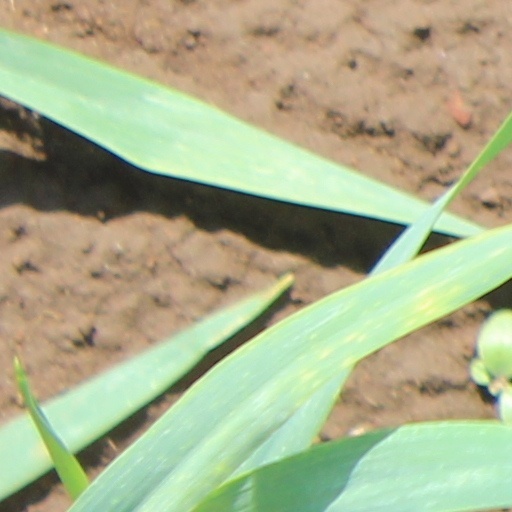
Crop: wheat